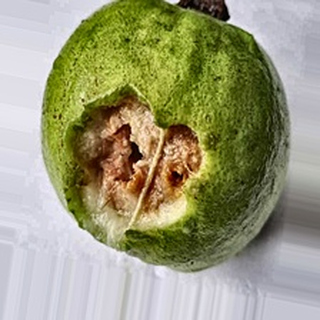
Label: guava_fruit_fly